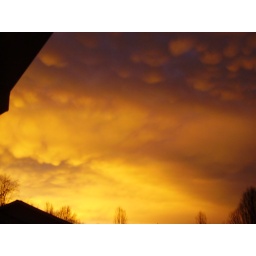
The sky over our house following a severe thunderstorm.